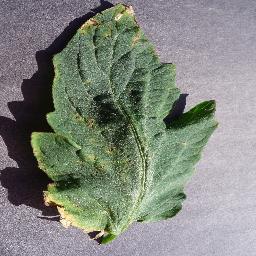
Label: Tomato___Target_Spot